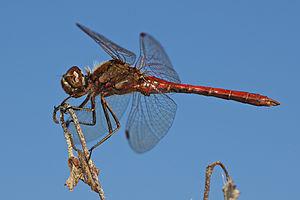
Sympétrum commun mâle (Sympetrum vulgatum), Wittgensdorf, en Saxe, Allemagne